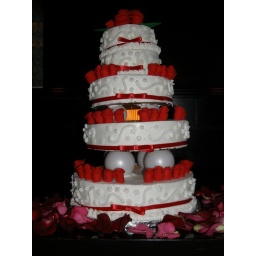
Red fondant roses adorn this cake covered completely in buttercream.